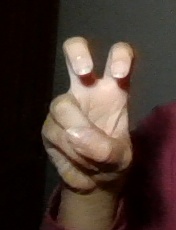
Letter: toot